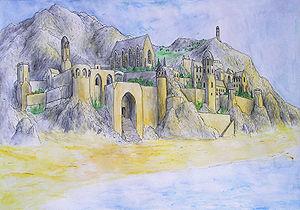
Vinyamar est une ville de fiction, appartenant au légendaire de l'écrivain britannique J. R. R. Tolkien, apparaissant notamment dans Le Silmarillion.